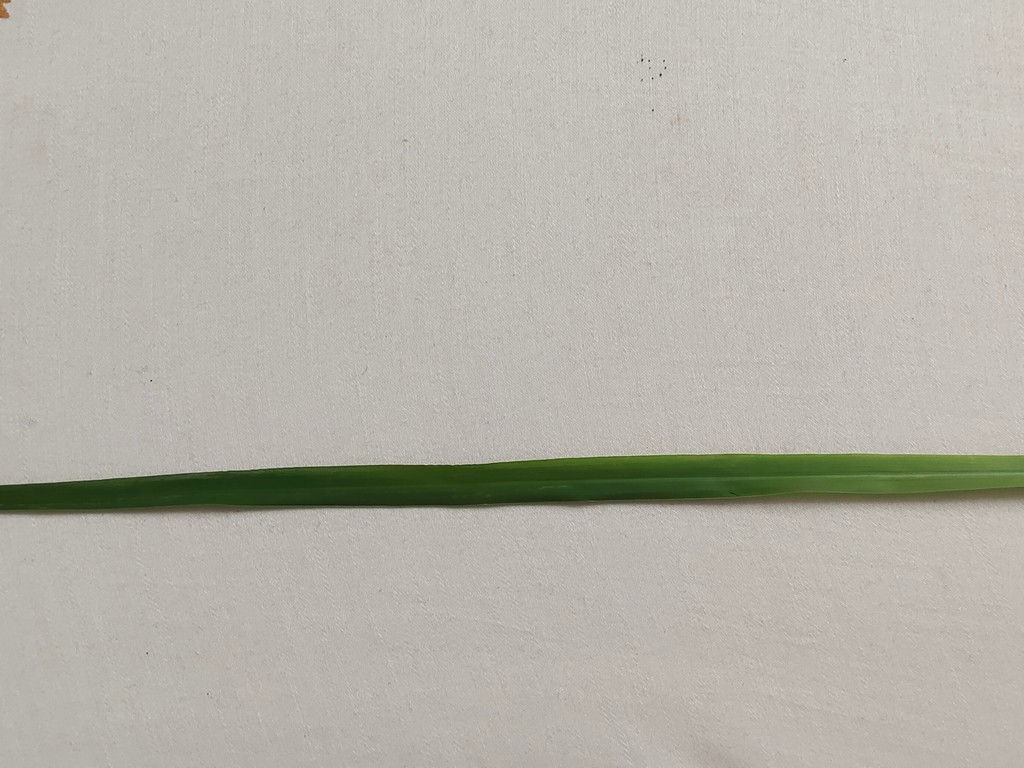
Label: Healthy